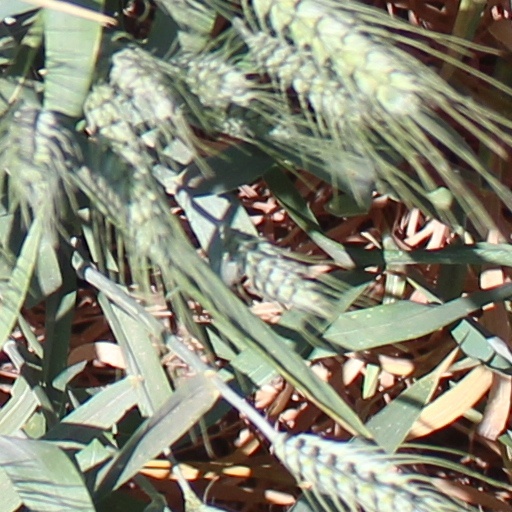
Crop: wheat